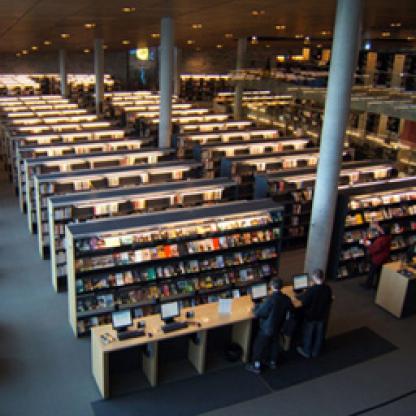
Scene: Indoor